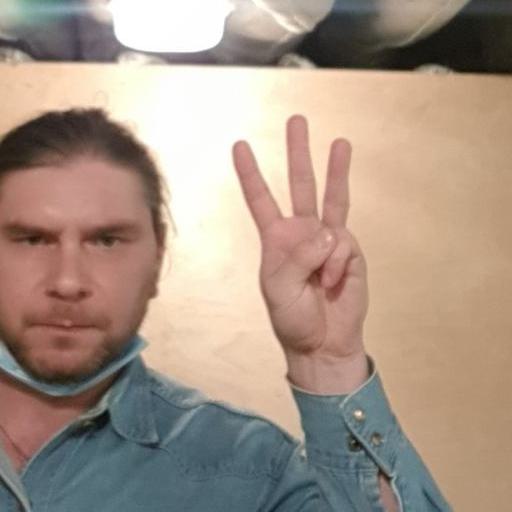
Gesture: three